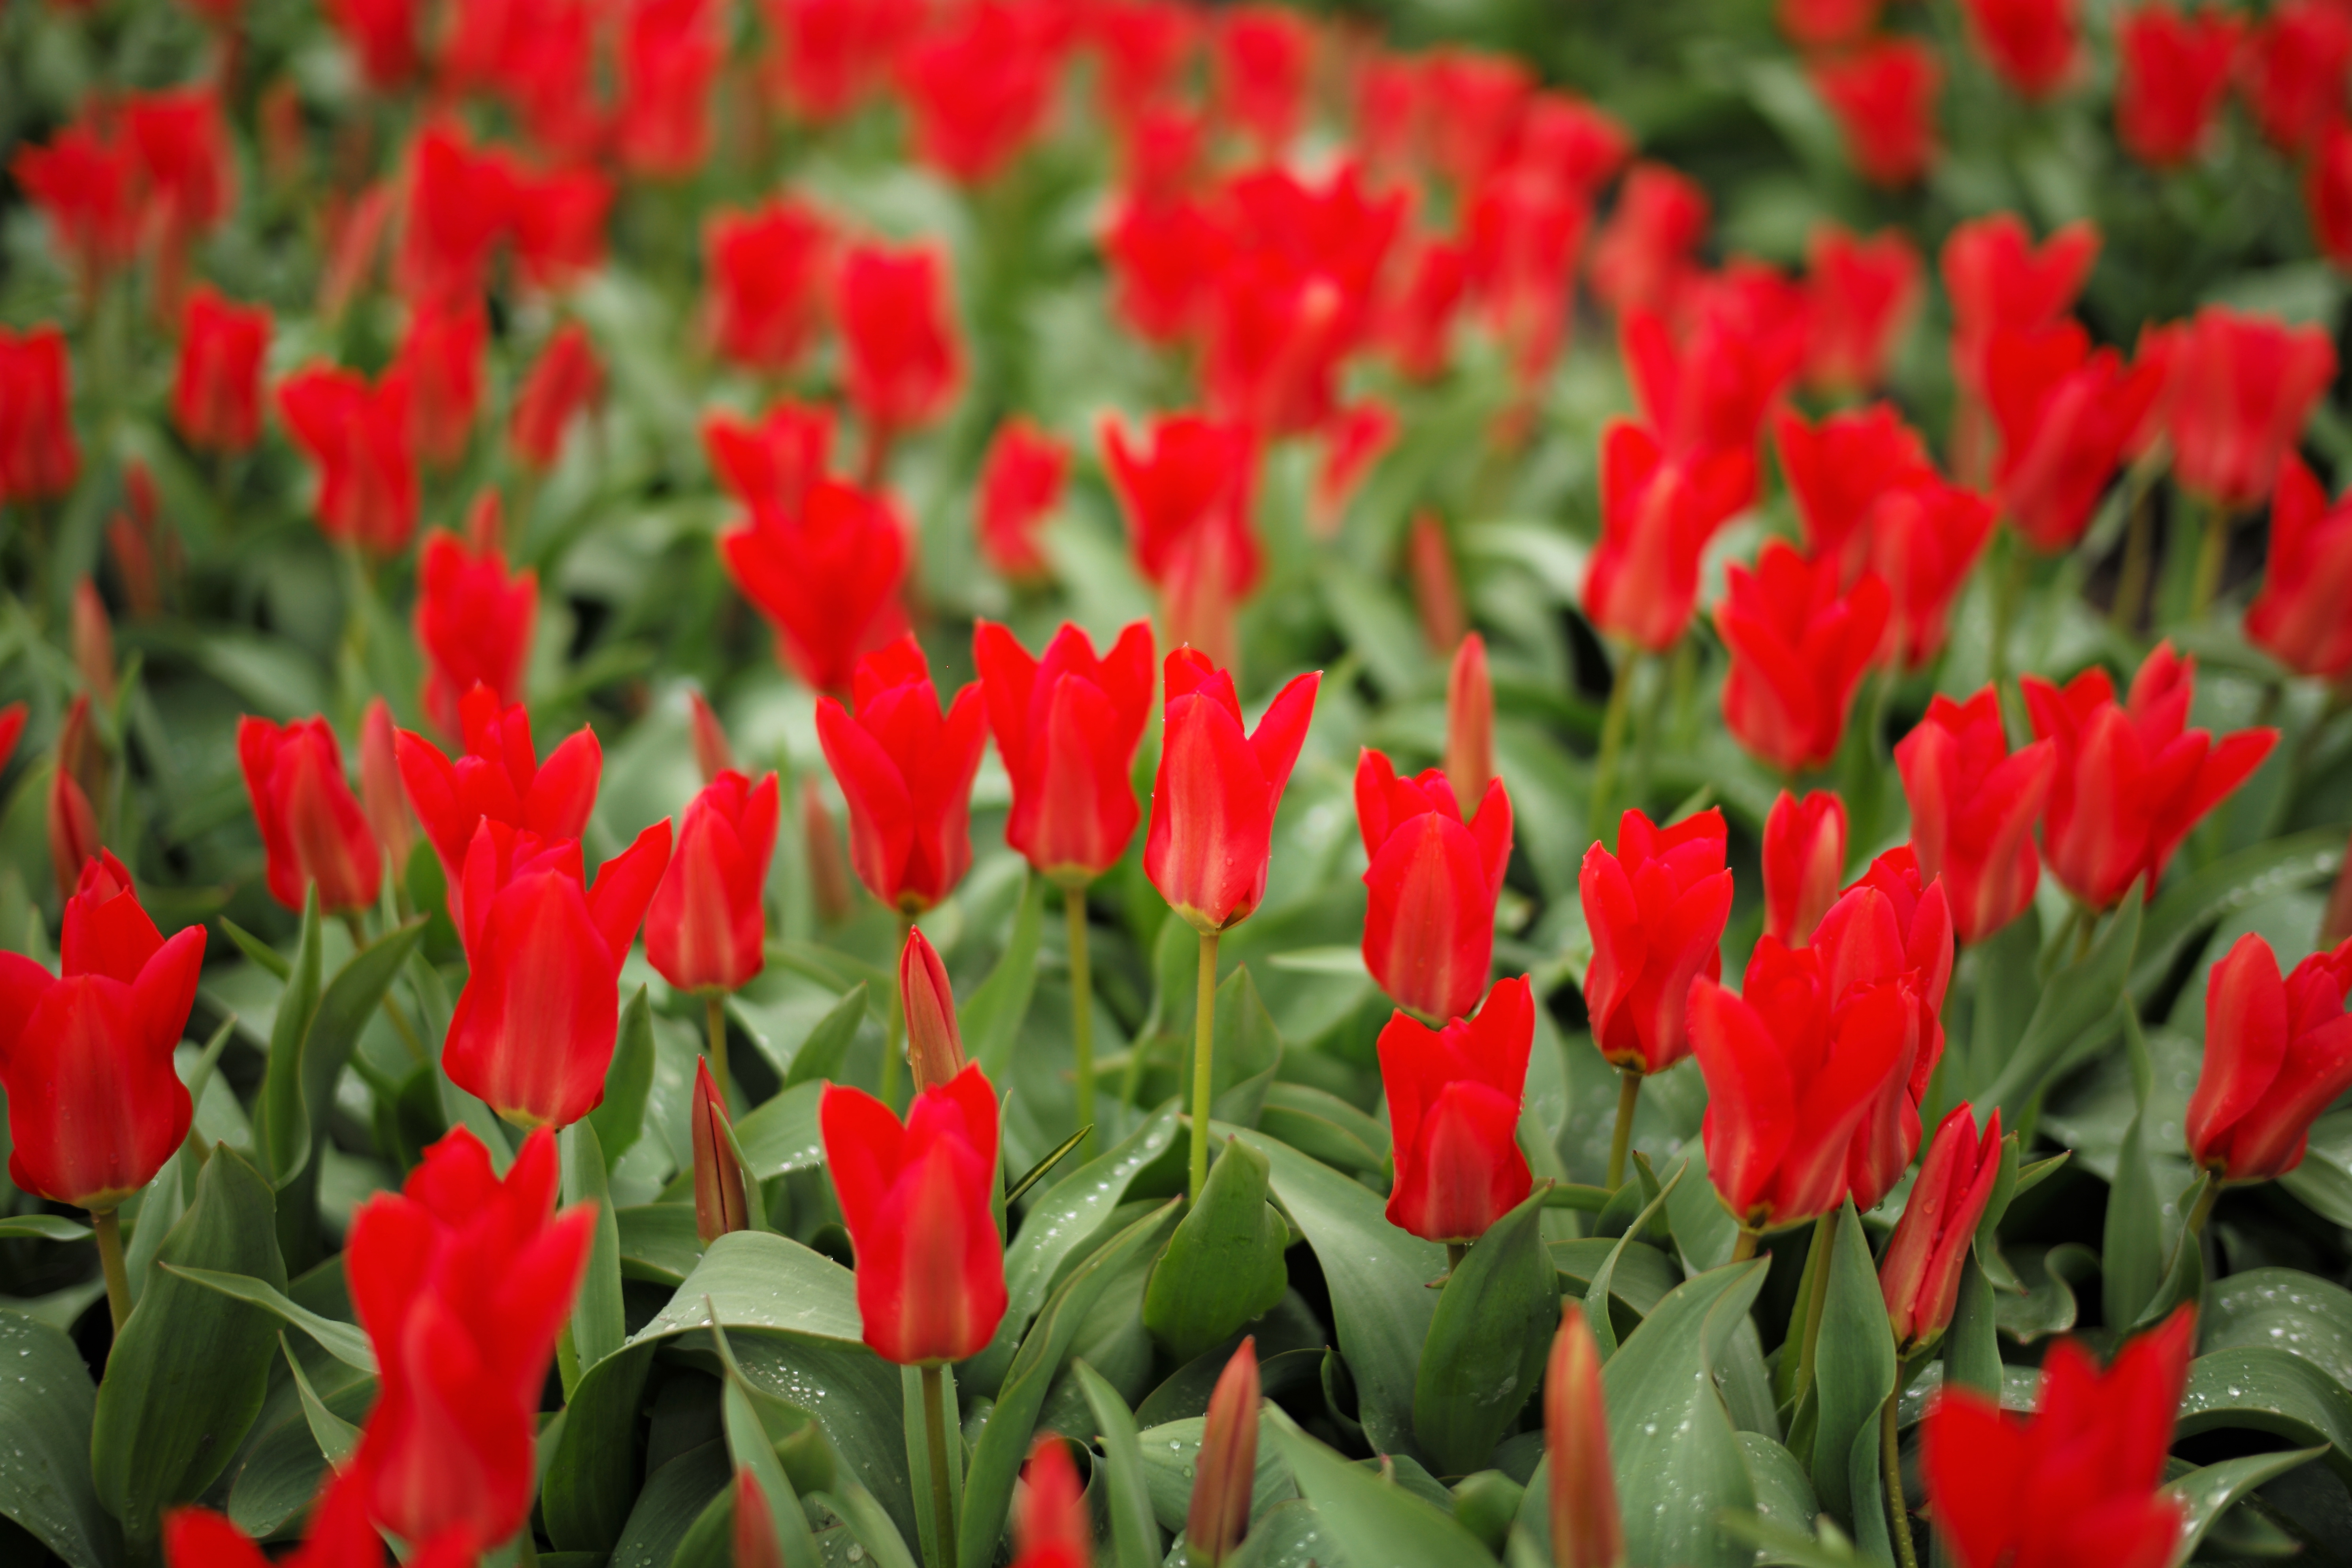
plant, farm, flower, petal, europe, tulip, red, botany, flora, flowers, holland, netherlands, fields, tulips, leicam, summilux50f14, typ240, flowering plant, annual plant, land plant